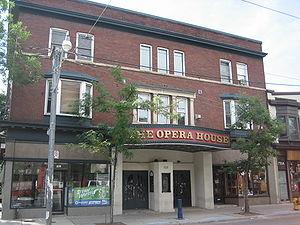
The Opera House est une salle de concert située dans la ville de Toronto, au Canada, après avoir successivement été une salle de spectacle de music-hall à son ouverture dans les années 1910, et salle de cinéma jusque dans les années 1990. Elle se trouve au 735 Queen Street East, dans le quartier de Riverdale, à l'est du centre-ville.